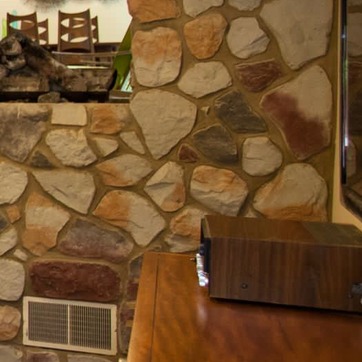
Material: stone